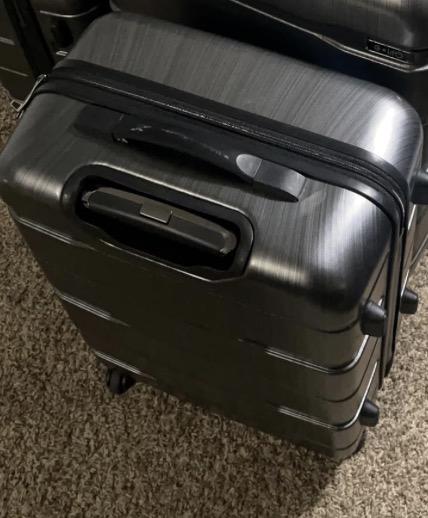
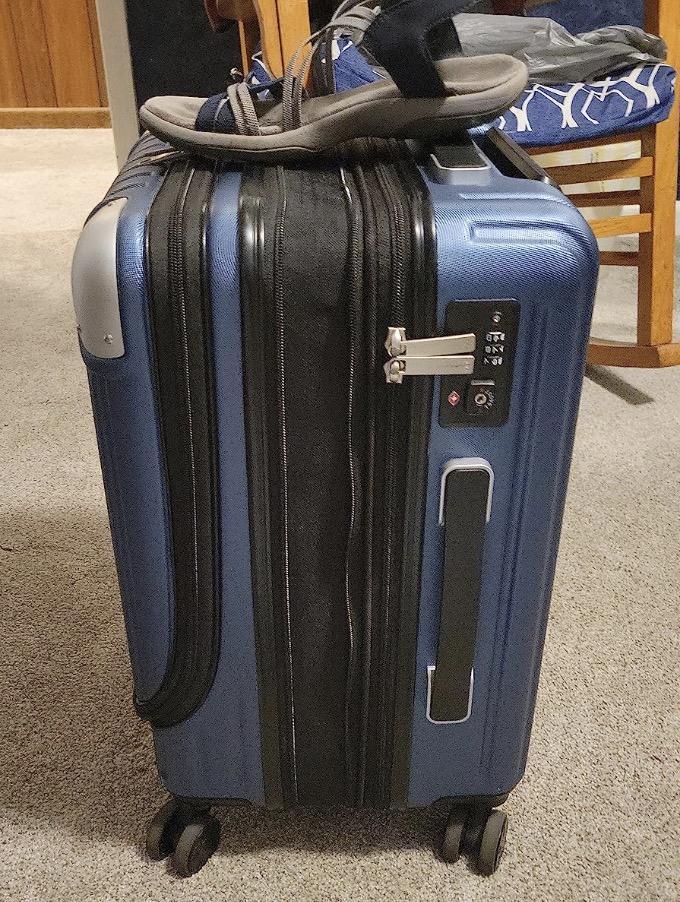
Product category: items_tea
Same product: no